2013 Baltic Chain Tour

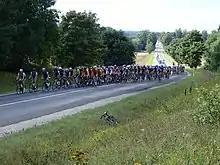
Stage 3, Viljandi-Otepää

24 August 2013 – Panevėžys to Utena,